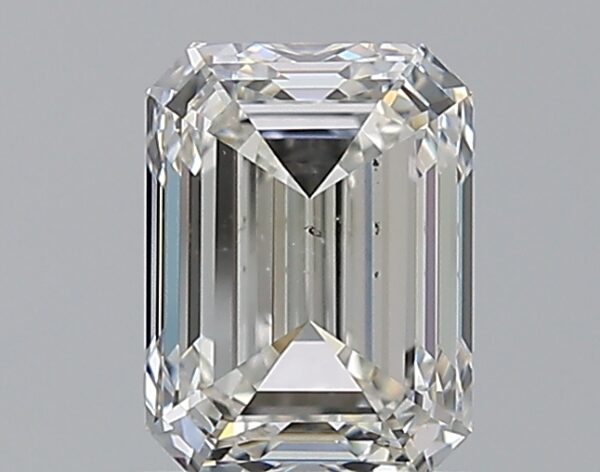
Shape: emerald
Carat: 1.2
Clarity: VS2
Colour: I
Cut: VG
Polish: EX
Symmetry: EX
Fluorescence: F
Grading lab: GIA
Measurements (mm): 6.7 x 4.99 x 3.49